Conata, South Dakota

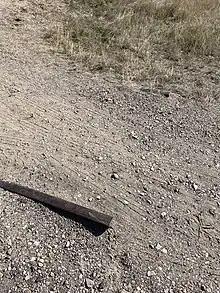
Remaining rail section

The USGS Historical Map Explorer maps of 1950 and 1952 show the railroad line, Conata Rd and 14 structures )